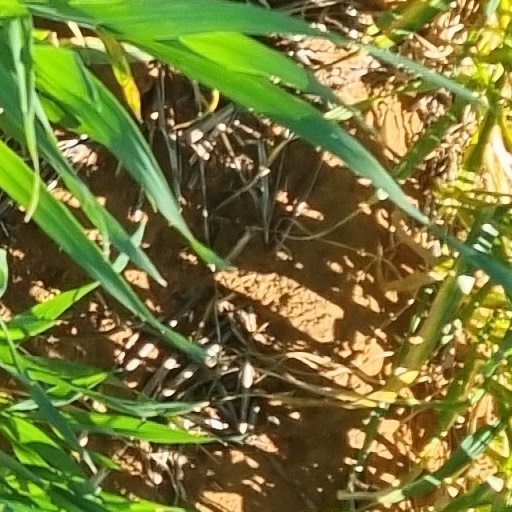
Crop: wheat